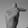
ASL letter: T